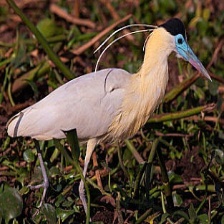
Species: CAPPED HERON
Scientific name: PILHERODIUS PILEATUS
ImageNet parent category: little_blue_heron